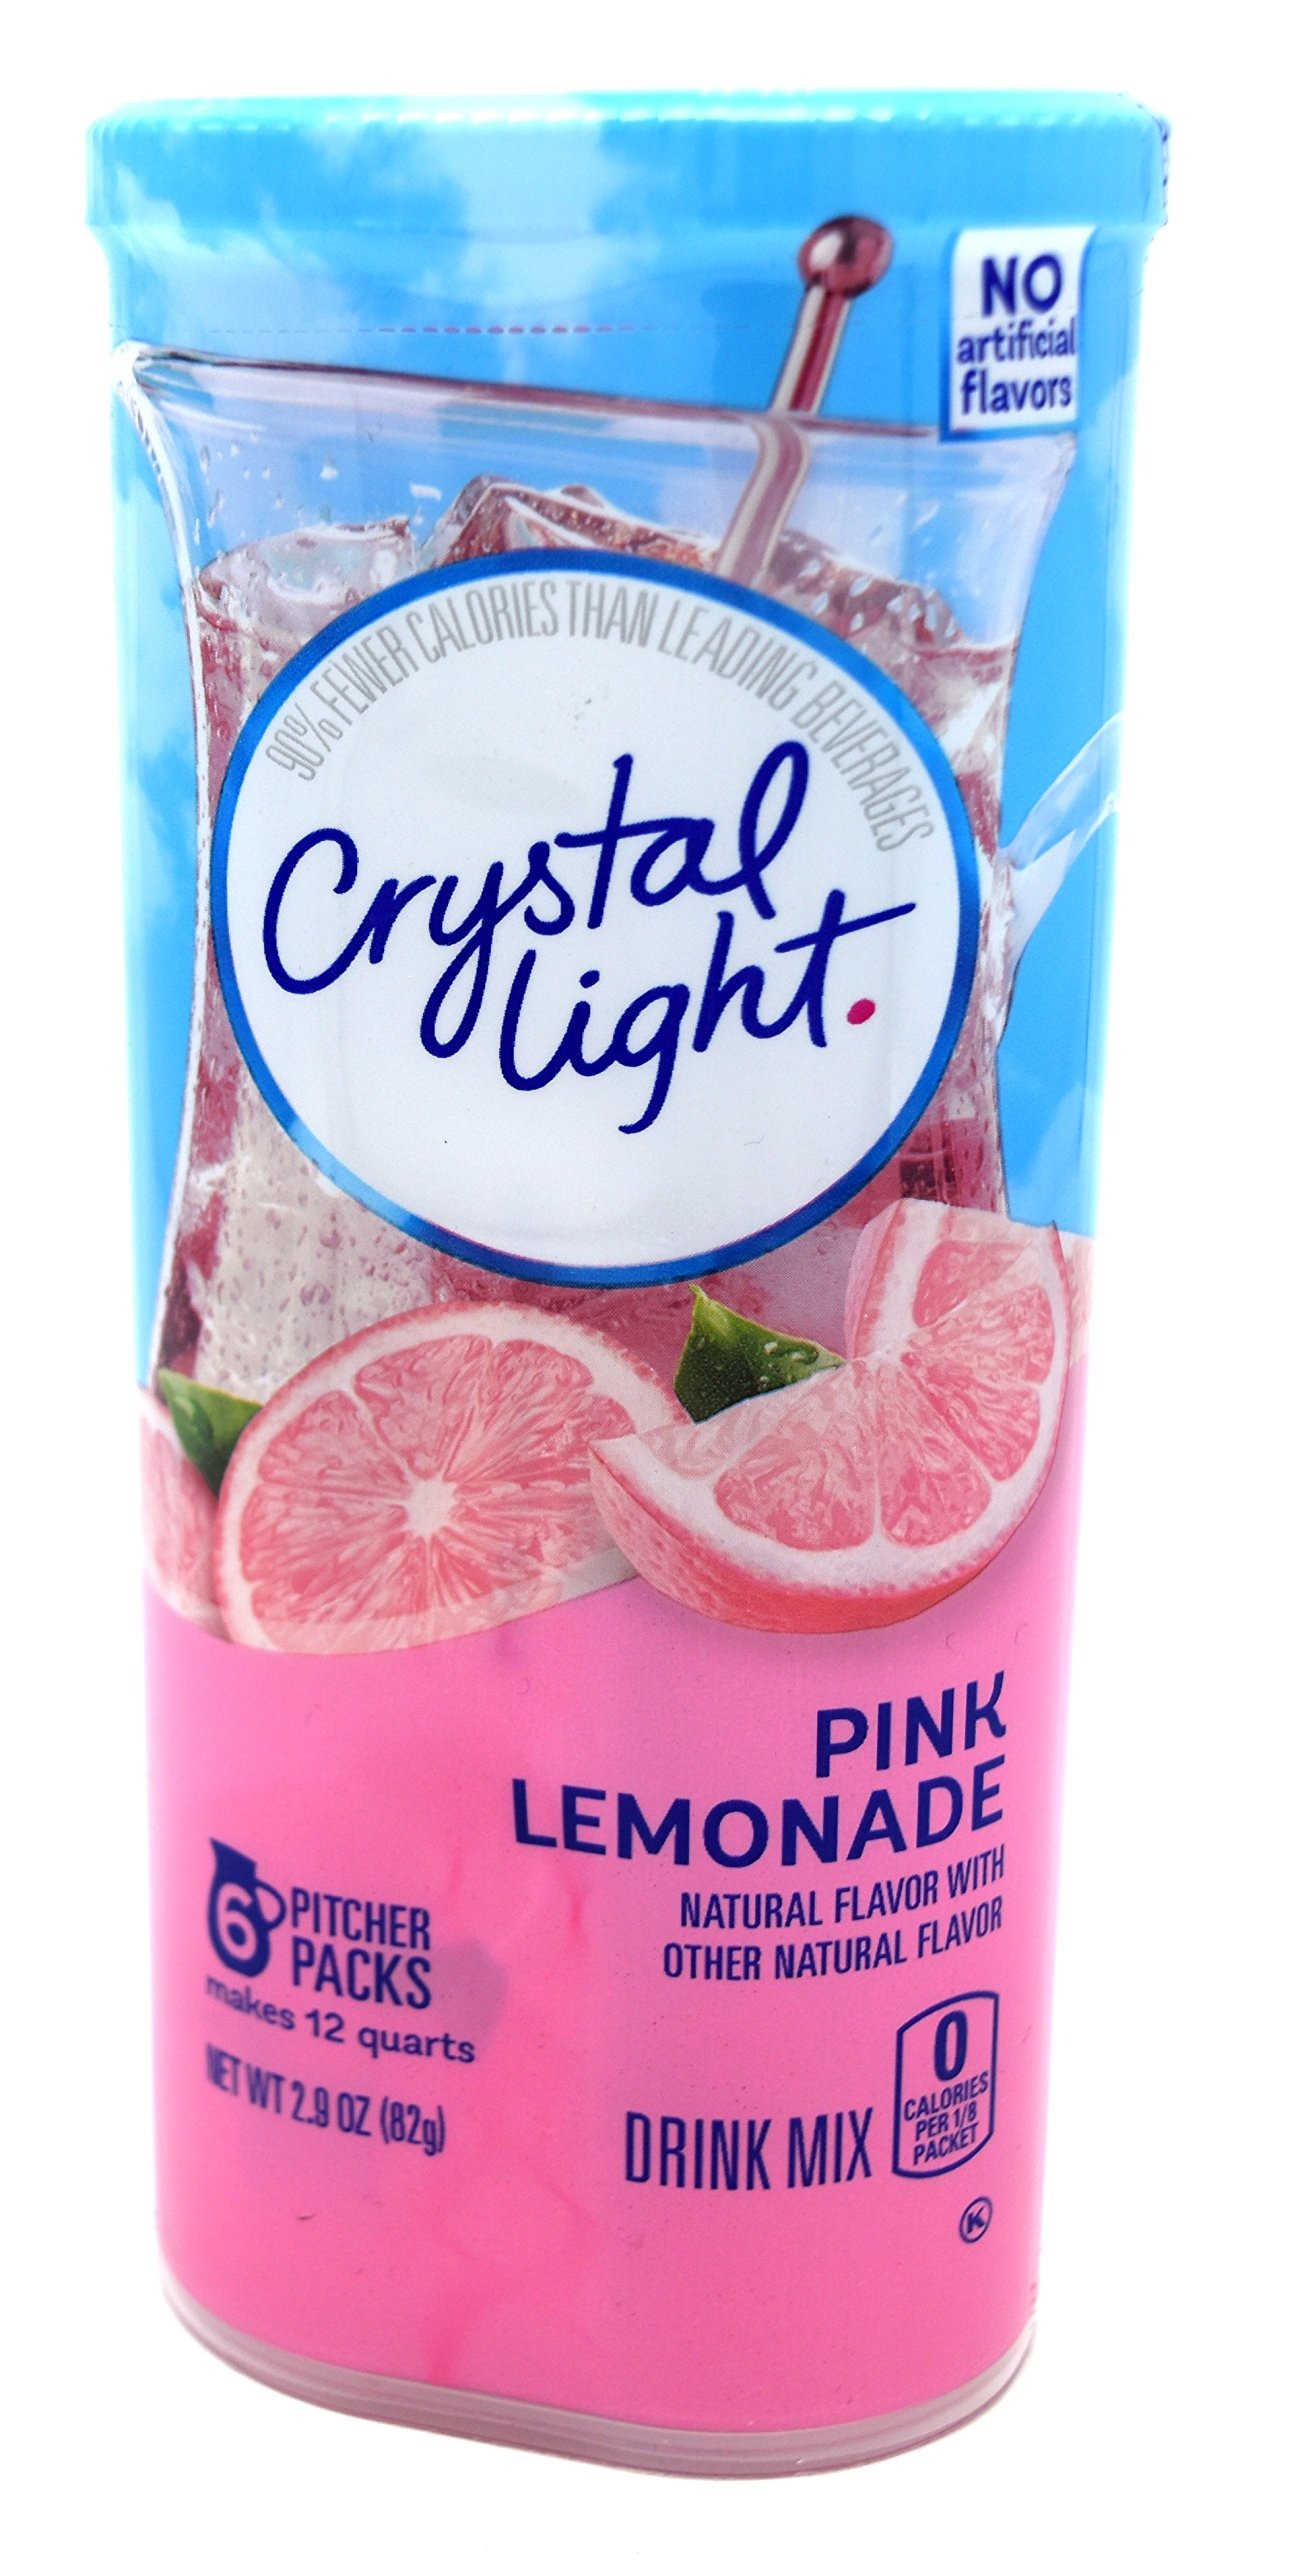
Item Name: Crystal Light Pink Lemonade Drink Mix, 12-Quart 2.9-Ounce Canister (Pack Of 8)
Bullet Point 1: Each Canister Contains 6 2-Quart (6 2-Liter) Packets
Bullet Point 2: Caffeine Free and Low in Sodium
Bullet Point 3: Kosher Product and Gluten Free
Bullet Point 4: Each Crystal Light 8 Ounce (237 ml) Serving Contains 5 Calories
Product Description: Crystal Light turns the water you need into the water you will love. It transforms ordinary water with fabulous fruit flavors and tantalizing teas. Each sip is the perfect way to refresh, renew and satisfy your thirst for something different.
Value: 8.0
Unit: count

Price: 17.59